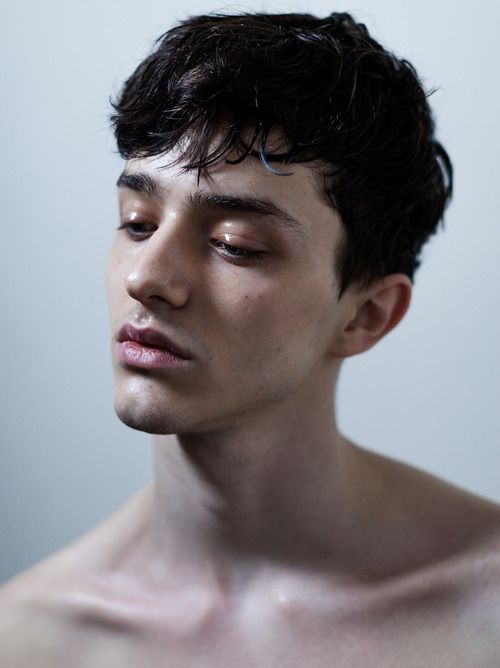
Gender: men